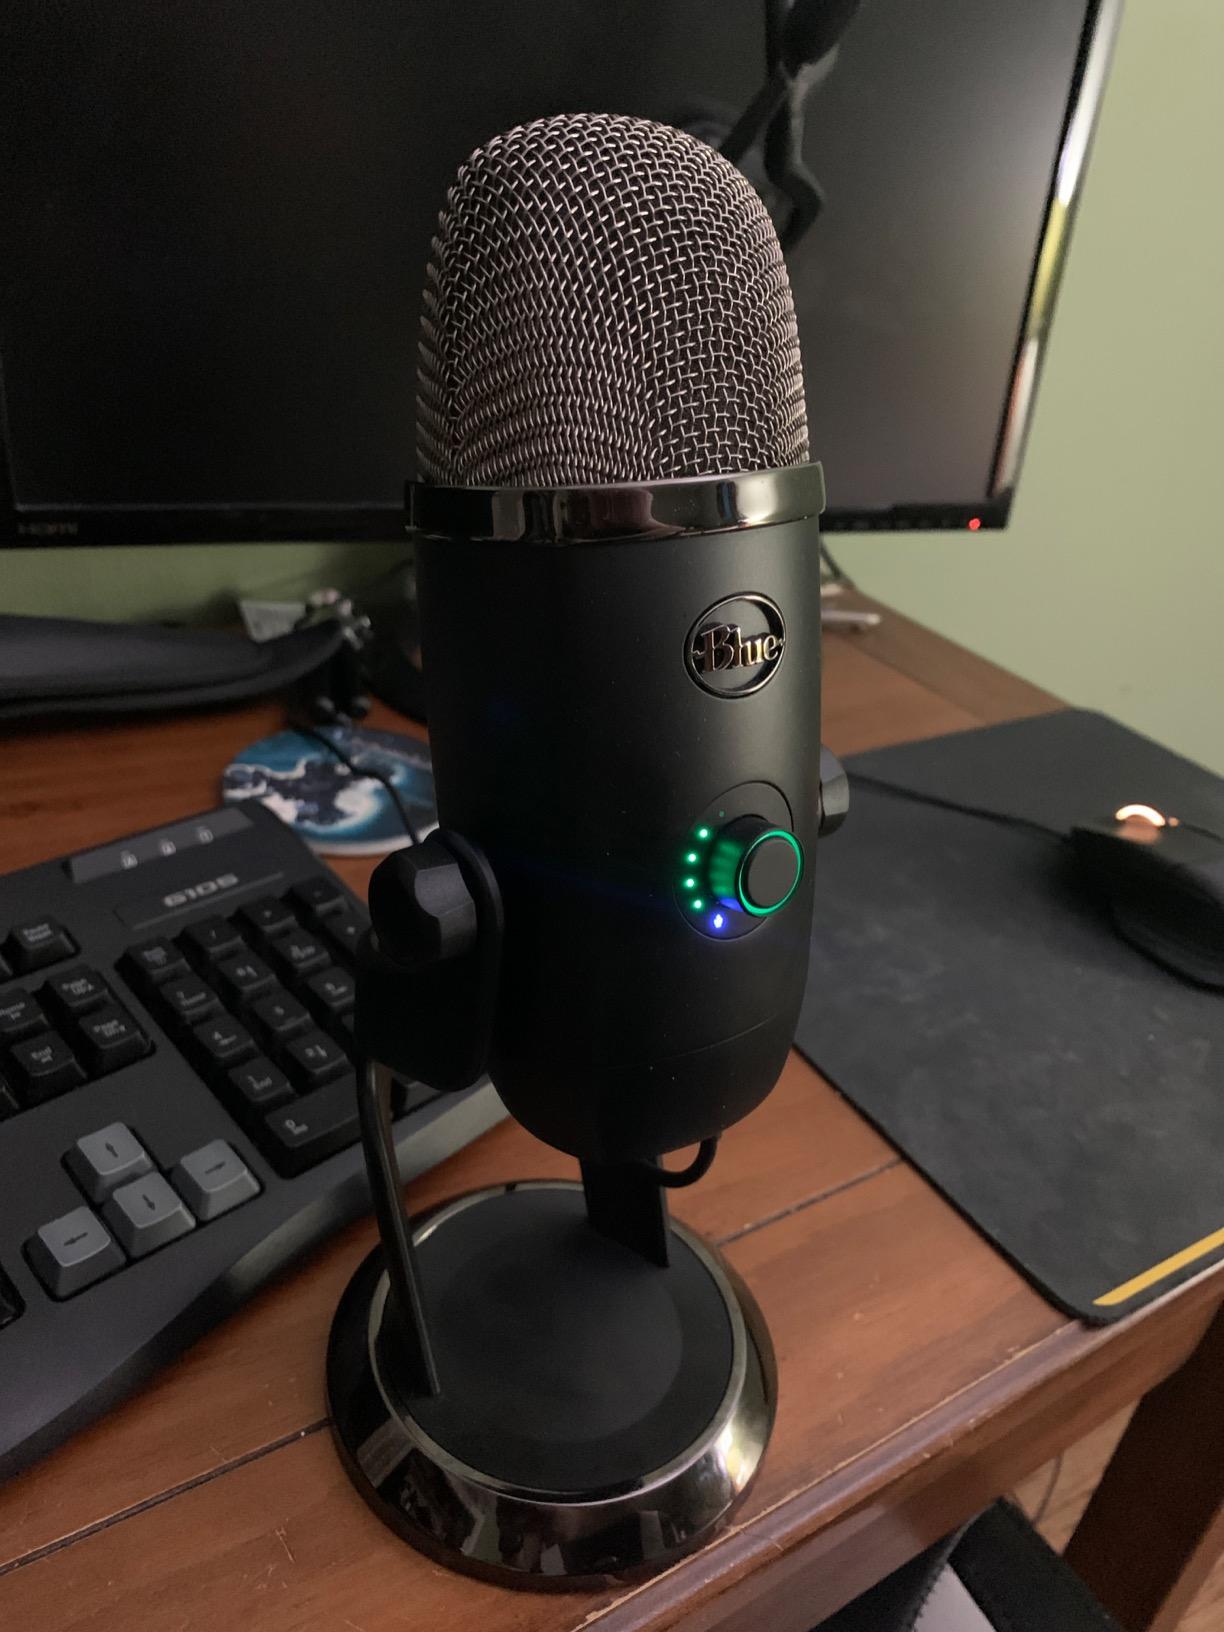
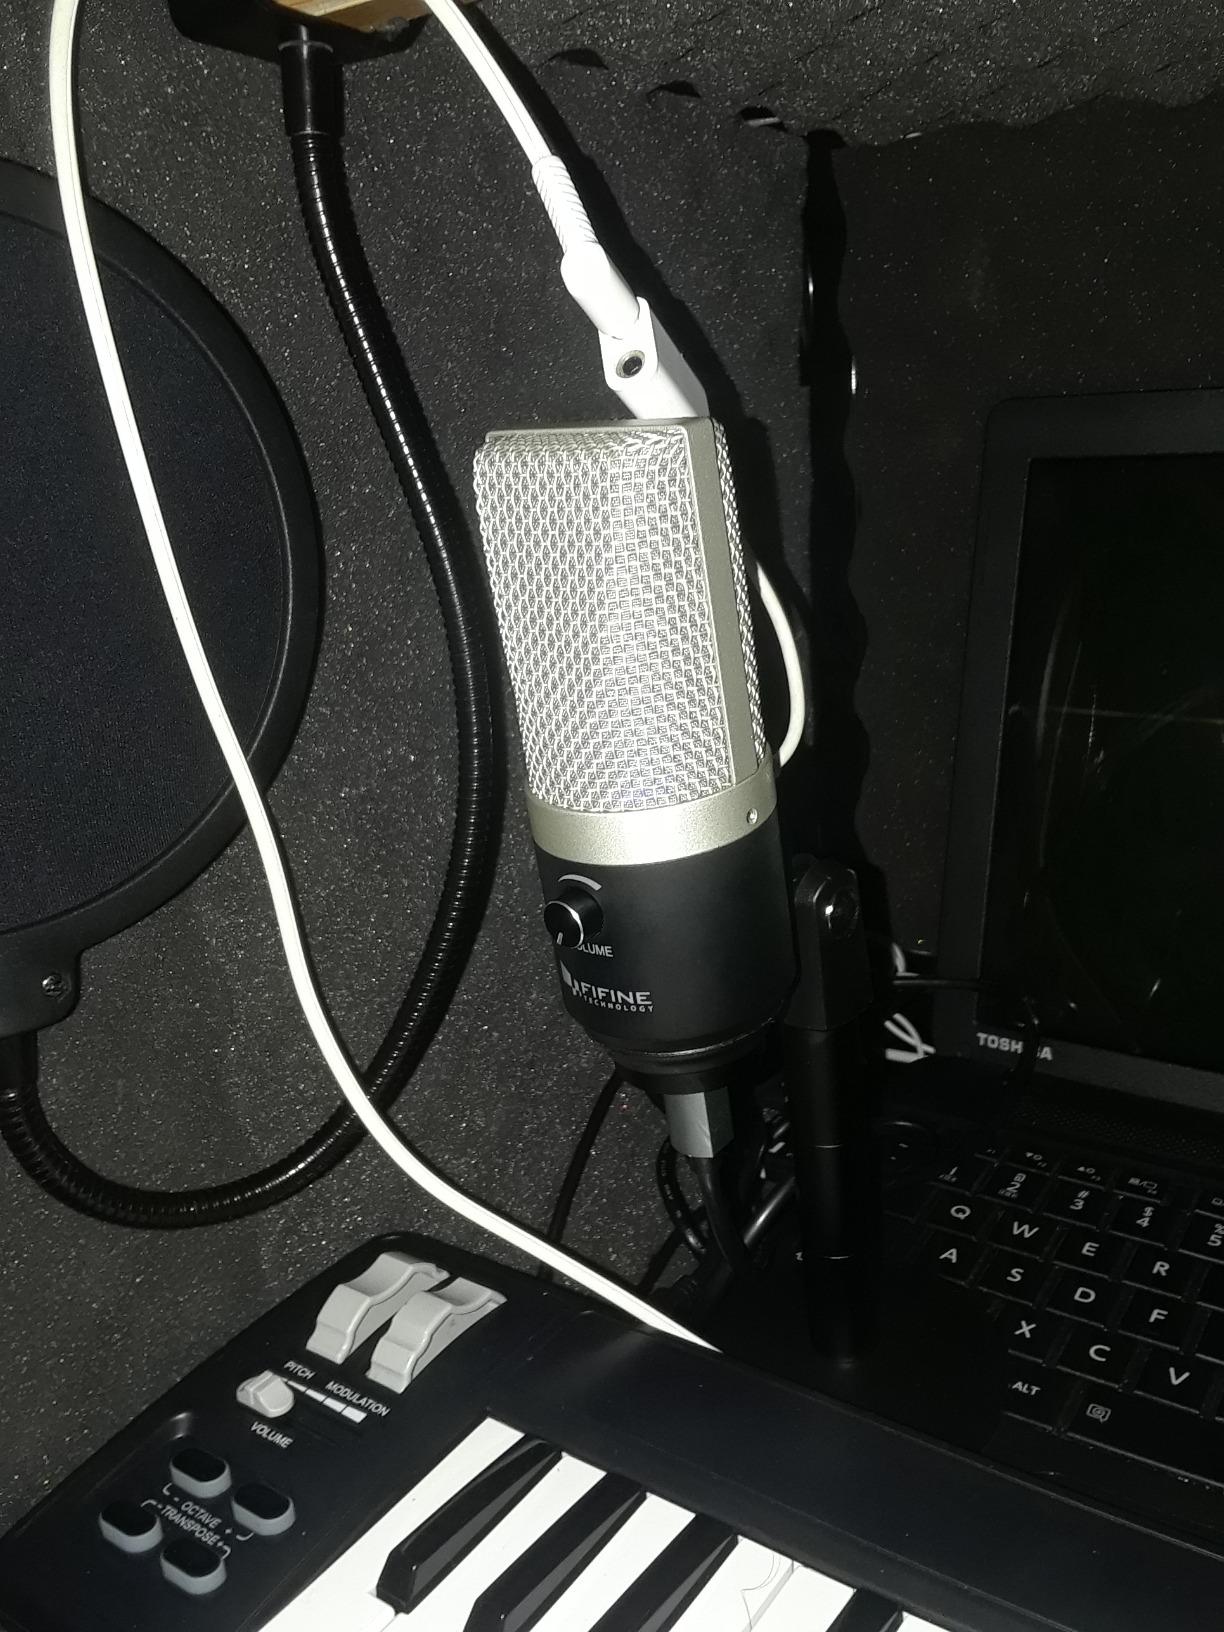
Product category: microphone
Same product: no